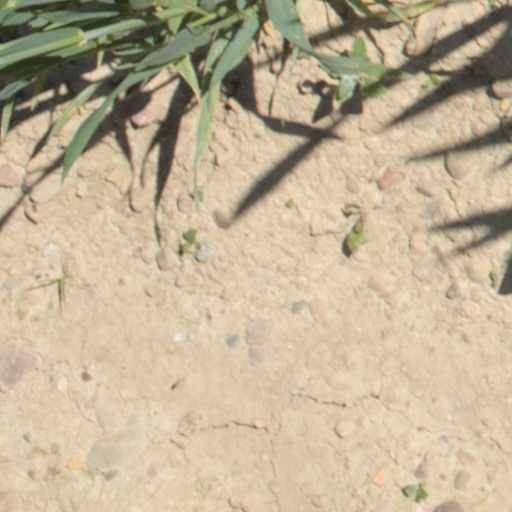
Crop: wheat